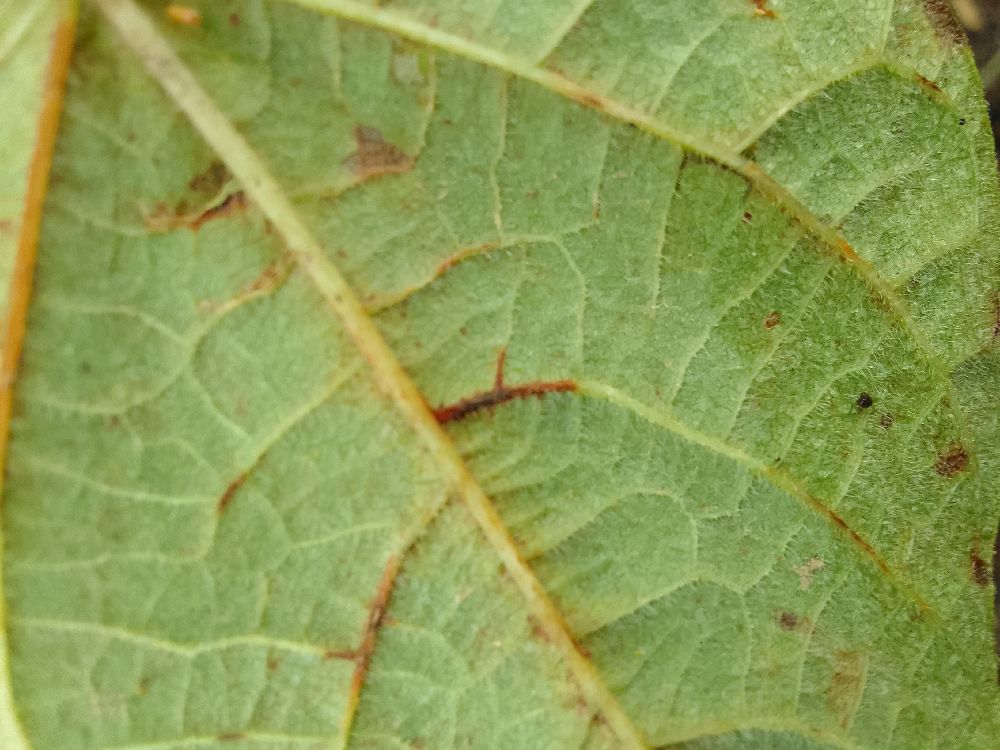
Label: anthracnose